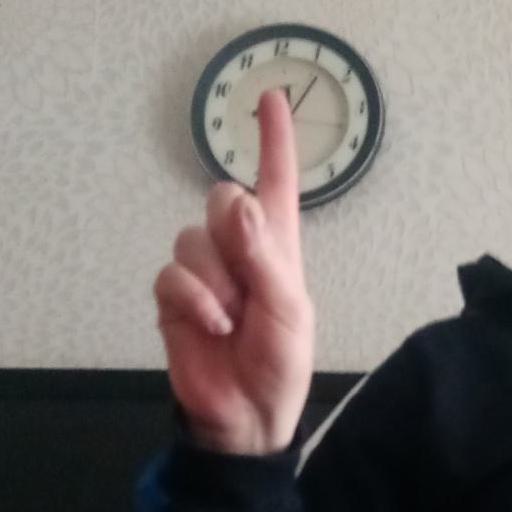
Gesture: one